Billy Beldham

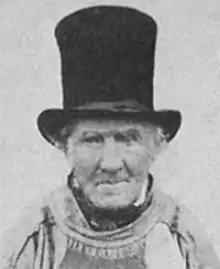
Beldham (c.1860) in old age

William "Silver Billy" Beldham (5 February 1766 – 26 February 1862) was an English professional cricketer who played for numerous teams between 1782 and 1821. He was born at Wrecclesham, near Farnham in Surrey, and died at Tilford, Surrey. In some sources, his name has been given as "Beldam" or "Beldum". A right-handed batting all-rounder, he is widely recognised as one of the greatest batsmen of cricket's underarm era. Using an underarm action, he bowled pitched deliveries at a fast medium pace. He generally fielded in close catching positions, mostly at slip and sometimes played as wicket-keeper.